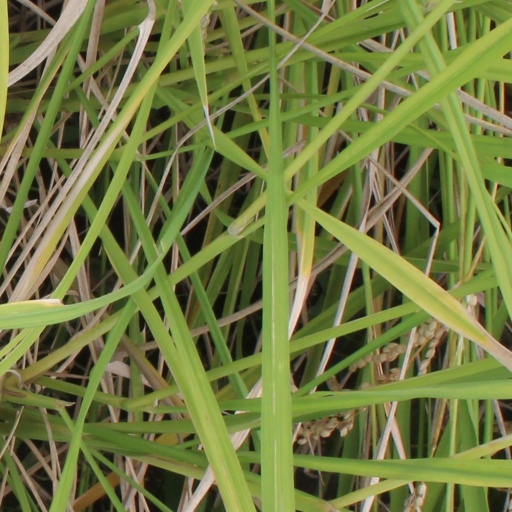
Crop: rice